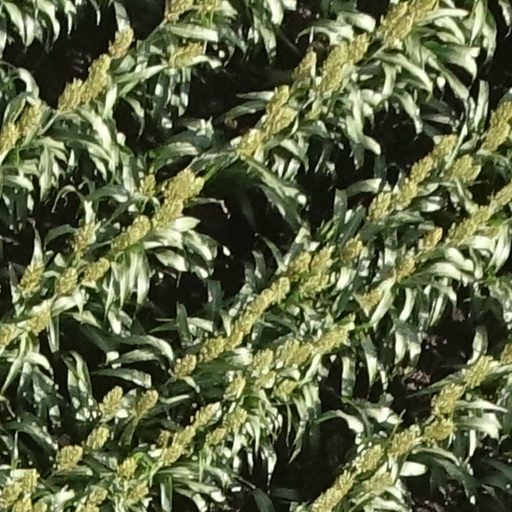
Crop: sorghum